Siddiq Barmak

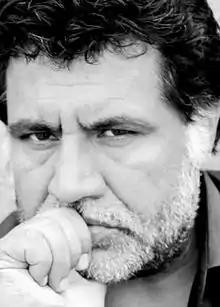

Siddiq Barmak (born September 7, 1962) is an Afghan film director and producer. In 2004, Barmak won Best Foreign Language Film at the Golden Globes for his first feature film, "Osama". He received an M.A. degree in cinema direction from the Moscow Film Institute (VGIK) in 1987.